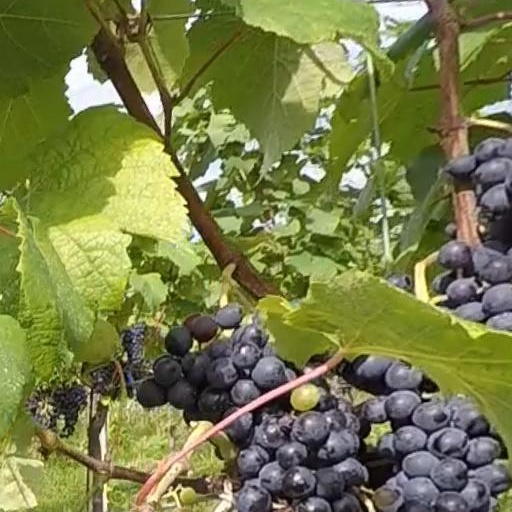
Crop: grape